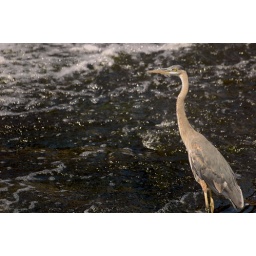
A great heron looks for fish in the Nature water bird animals heron.